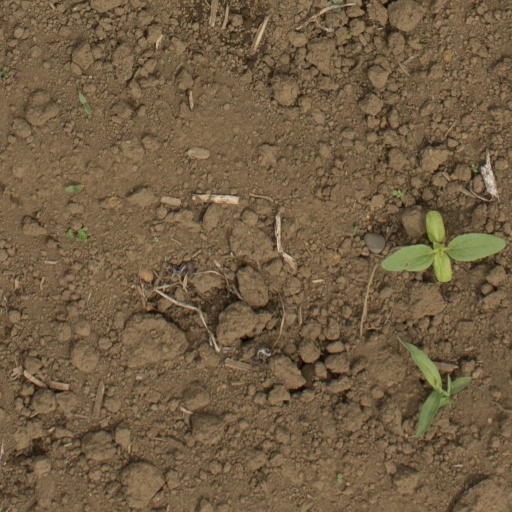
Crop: Jerusalem artichoke